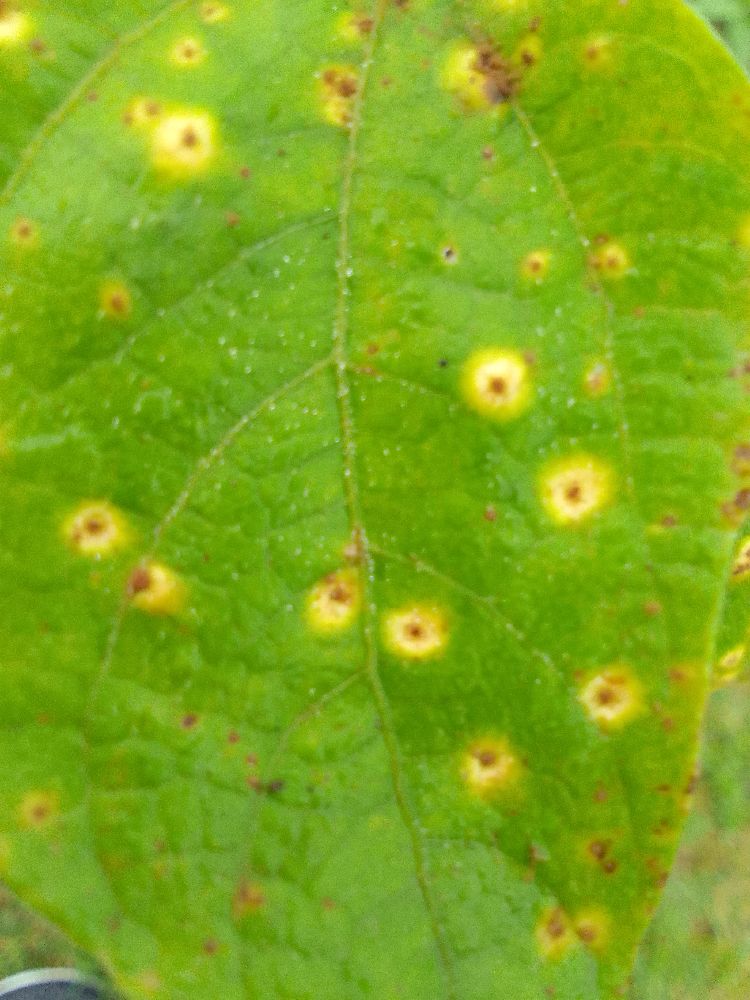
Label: rust